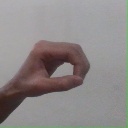
अक्षर: औ